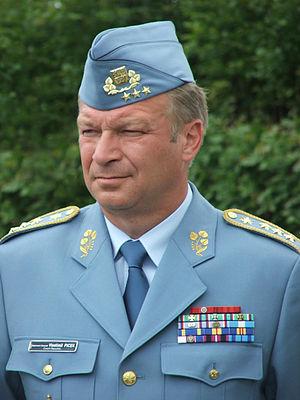
Le ministère de la Défense de la République tchèque est le département ministériel tchèque chargé et de la planification et mise en œuvre de la politique de défense de la République tchèque.